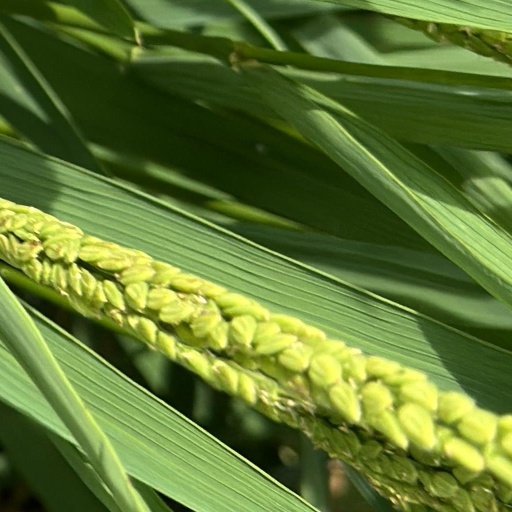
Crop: rice